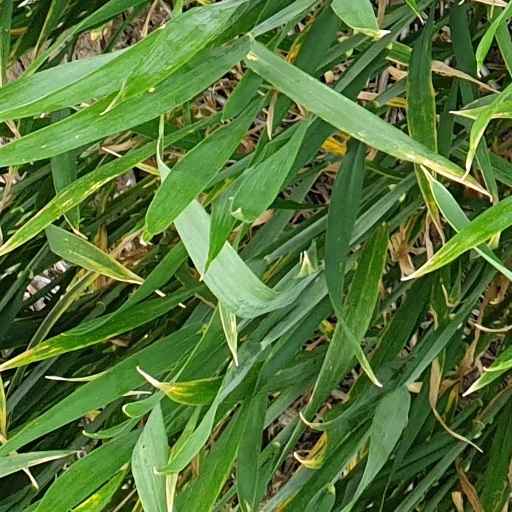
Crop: wheat